Rimutaka Incline

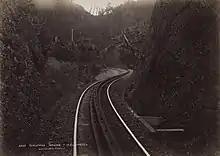
Close-up of the rail

The contract began outside Summit tunnel and terminated at Featherston, a distance of 8 miles 76 chains (14.403 km). It included Cross Creek station yard and runaway siding. Several alterations were made to the contract both prior to and during construction, including the replacement of one of three tunnels by a cutting, and three wooden bridges by embankments.